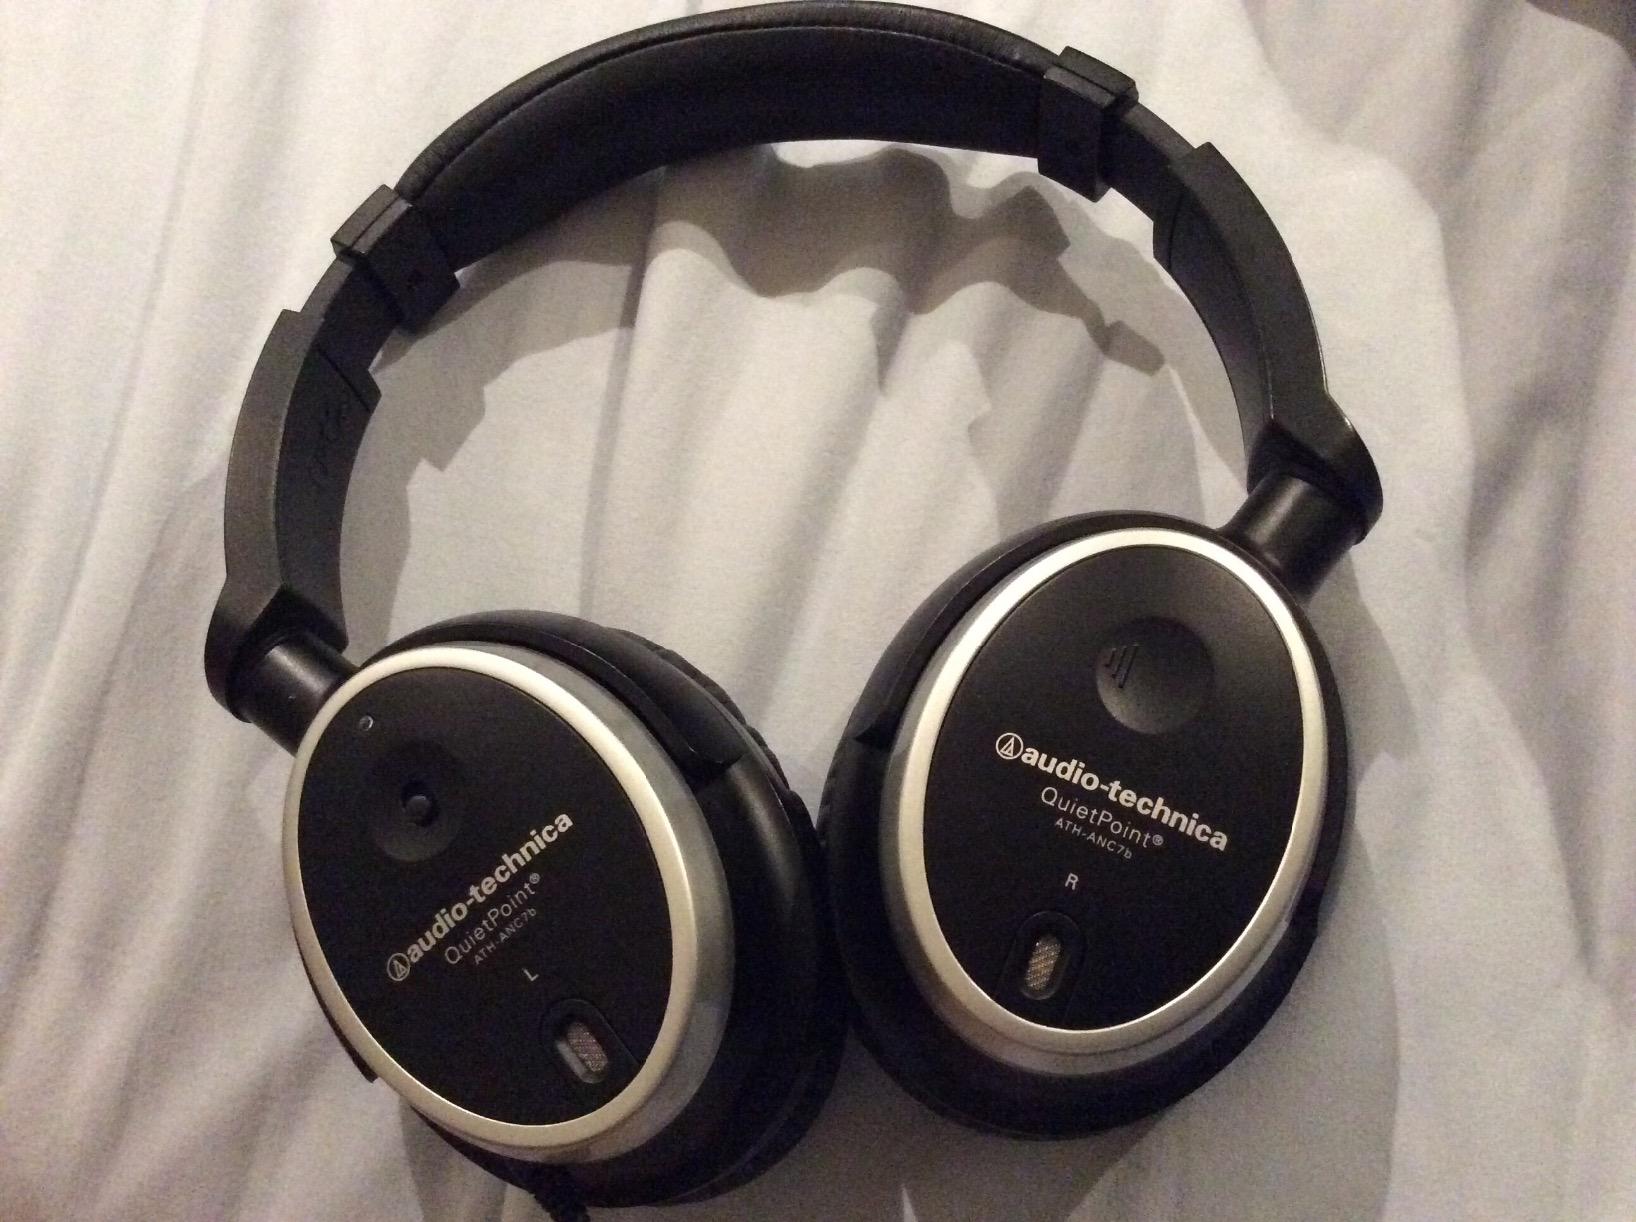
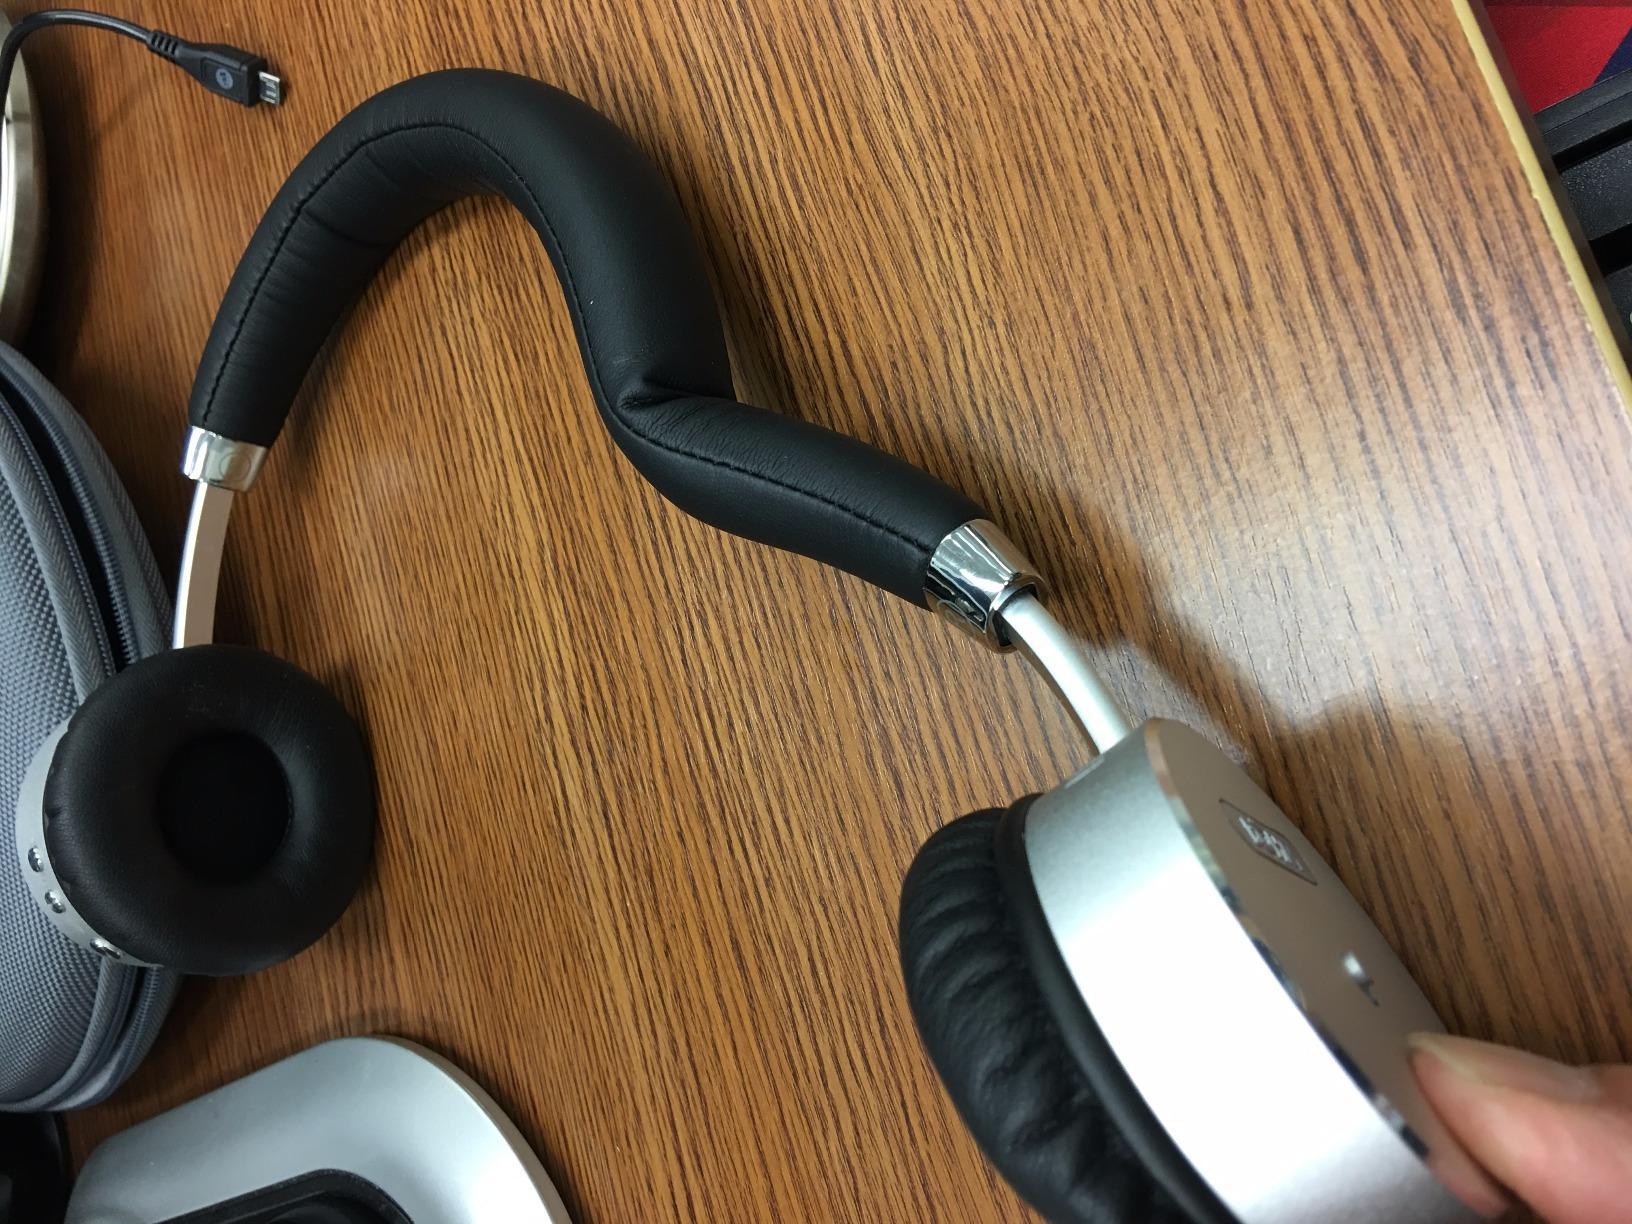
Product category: headphones
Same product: no